Mount Vernon, Kentucky

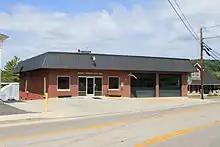
Mount Vernon City Hall

The area was first settled by European Americans in 1790 after the American Revolutionary War, around a feature called Spout Springs. Much of the area was originally swampland. The settlement was named for George Washington's home, Mount Vernon. The Wilderness Road was constructed to this town in 1792, and this was the principal settlement when Rockcastle Co. was created in 1810.